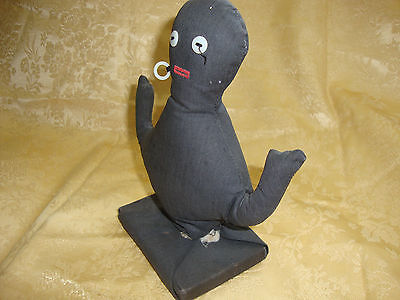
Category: toaster